Applied philosophy

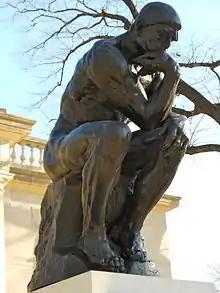
The Thinker. Attempting to differentiate applied philosophy from pure philosophy.

Applied philosophy (philosophy from Greek: φιλοσοφία, philosophia, 'love of wisdom') is a branch of philosophy that studies philosophical problems of practical concern. The topic covers a broad spectrum of issues in environment, medicine, science, engineering, policy, law, politics, economics and education. The term was popularised in 1982 by the founding of the Society for Applied Philosophy by Brenda Almond, and its subsequent journal publication "Journal of Applied Philosophy" edited by Elizabeth Brake. Methods of applied philosophy are similar to other philosophical methods including questioning, dialectic, critical discussion, rational argument, systematic presentation, thought experiments and logical argumentation.